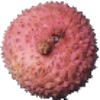
Label: lychee